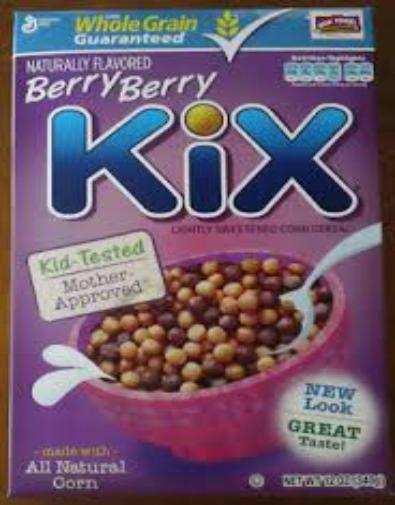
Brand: Berry Berry Kix
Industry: Food